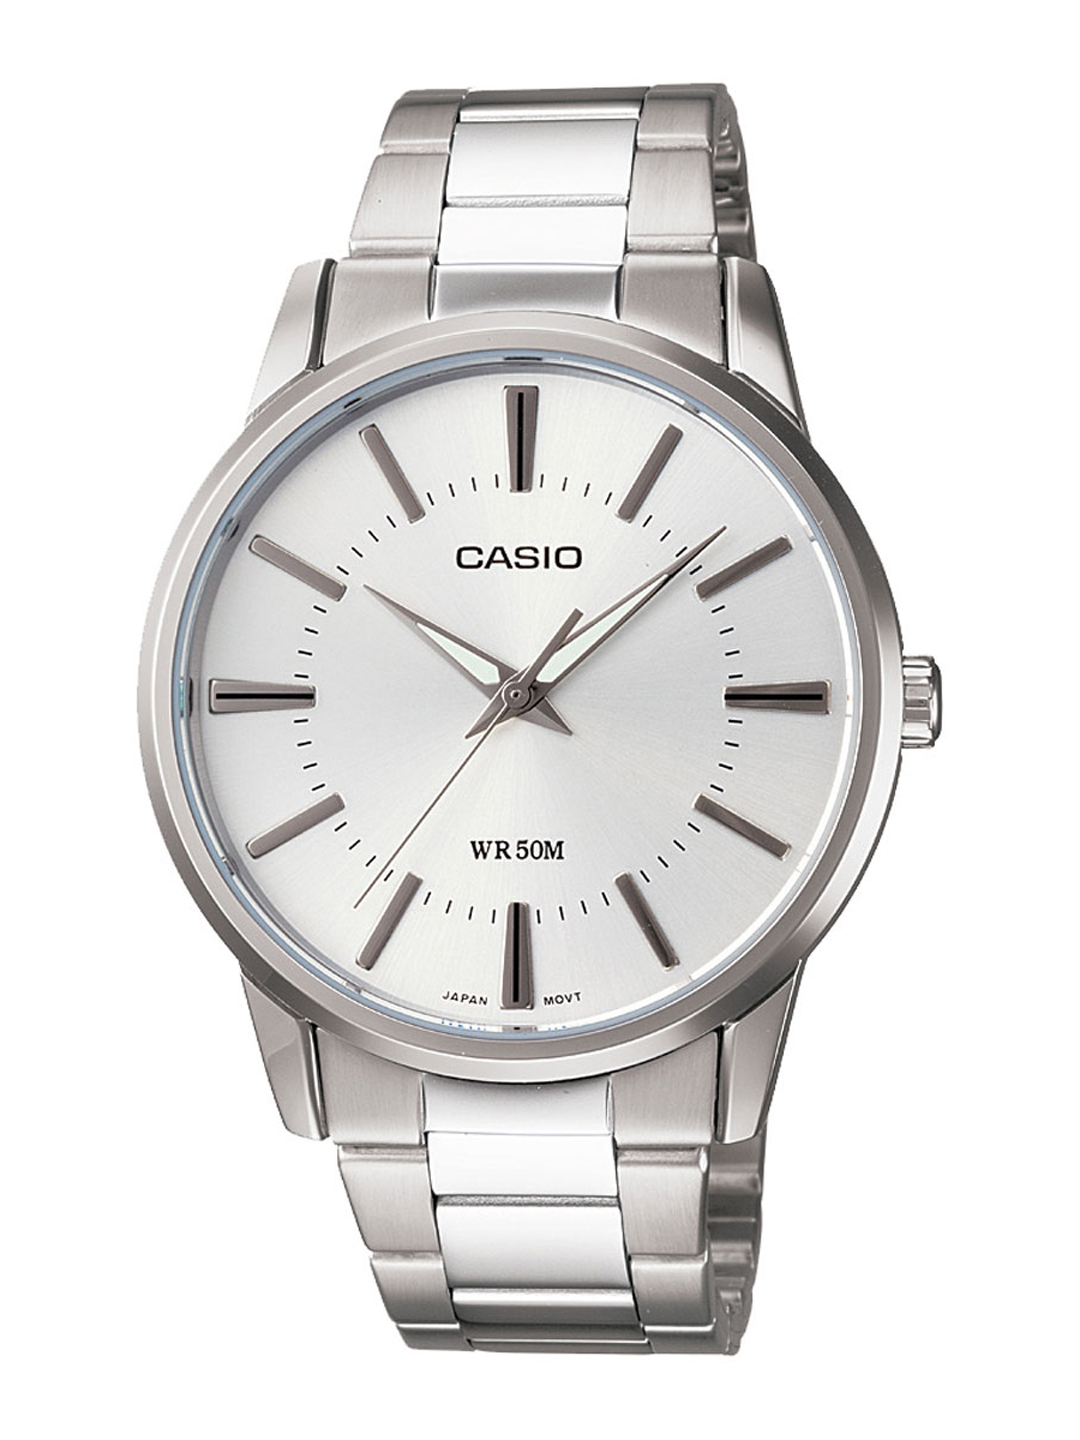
Casio Enticer Men Silver Analogue Watch MTP-1303D-7AVDF(A494)
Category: Accessories / Watches / Watches
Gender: Men
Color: Silver
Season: Winter 2016
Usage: Casual